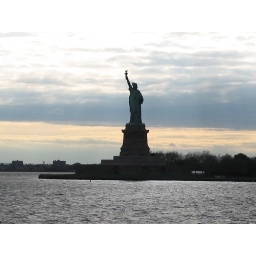
beside the golden door